1979 Tampa Bay Buccaneers season

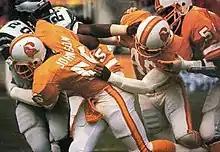
The Buccaneers stopping an Eagles rushing play during the 1979 NFC Divisional Playoff Game.

The Buccaneers won their first playoff game in team history by holding the Eagles to 48 rushing yards, while running back Ricky Bell recorded 142 rushing yards and 2 touchdowns. Bell's 38 rushing attempts set a playoff record, tied later by John Riggins in Super Bowl XVII, while the Eagles' Wilbert Montgomery was held to 35 yards on 12 attempts. The Buccaneers' opening drive resulted in a Bell touchdown, and a Neil O'Donoghue field goal gave the Buccaneers an early 10–0 lead. Wally Chambers forced a Montgomery fumble that was recovered by Randy Crowder on the 4-yard line and led to Bell's second touchdown run, giving the Buccaneers a 17–0 second-quarter lead. Trying to extend that lead before halftime, Doug Williams hurried a pass that wound up in the hands of Eagles linebacker Jerry Robinson at the Tampa Bay 11-yard line. This set up Ron Jaworski's touchdown pass to Charles Smith. After the Eagles narrowed the gap to 17–10 on a Tony Franklin field goal, a series of Lee Roy Selmon sacks of Jaworski killed the Eagles' rally. A 9-yard touchdown pass to Jimmie Giles completed the Buccaneers' scoring. It was only in the final minutes of the game that the Eagles were able to put together a long drive, ending in a touchdown pass to Harold Carmichael. The Buccaneers held the ball for over 36 minutes of the game. The Buccaneers' defensive strategy revolved around stopping Carmichael and Montgomery. At one point, when Leroy Harris was gang-tackled following a short reception, the entire Buccaneer defense was penalized for unnecessary roughing. The Buccaneers' hard-hitting play intimidated the Eagles' receivers into dropping 10 passes. Going into the matchup, the Eagles were expected to have edges in playoff and quarterback experience. Jaworski was the third-rated quarterback in the NFC, while Williams had the lowest rating of all NFC starting quarterbacks. The game represented a rematch of old coaching rivals, McKay of USC and Dick Vermeil of UCLA. The game was the Buccaneers' first on national television. Word of the upset spread as far as Iran, where the hostages were surprised to learn of the Buccaneers' contention for the Super Bowl.